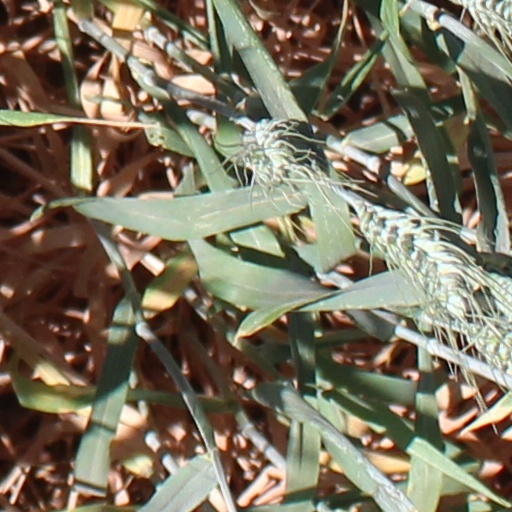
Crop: wheat